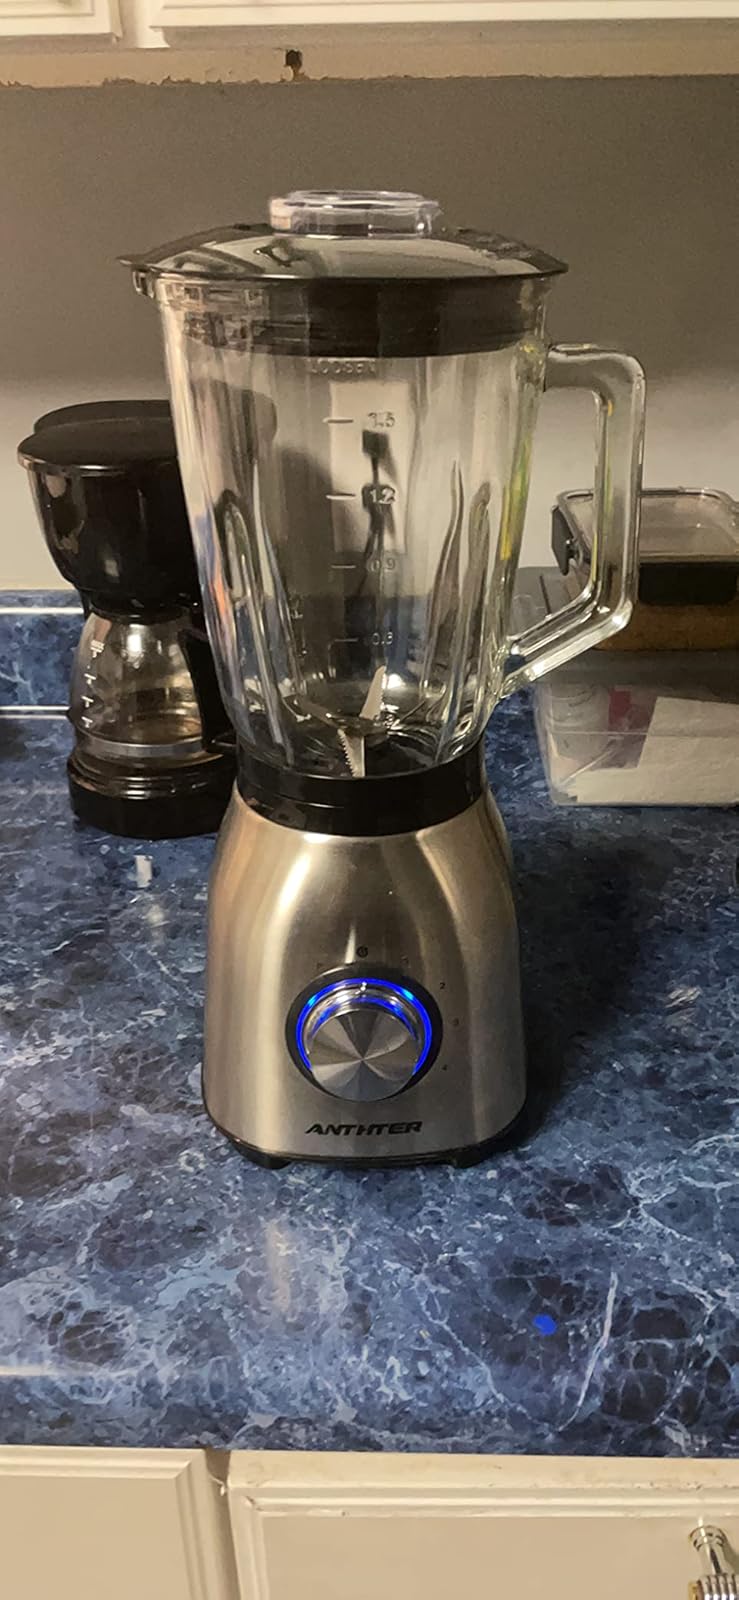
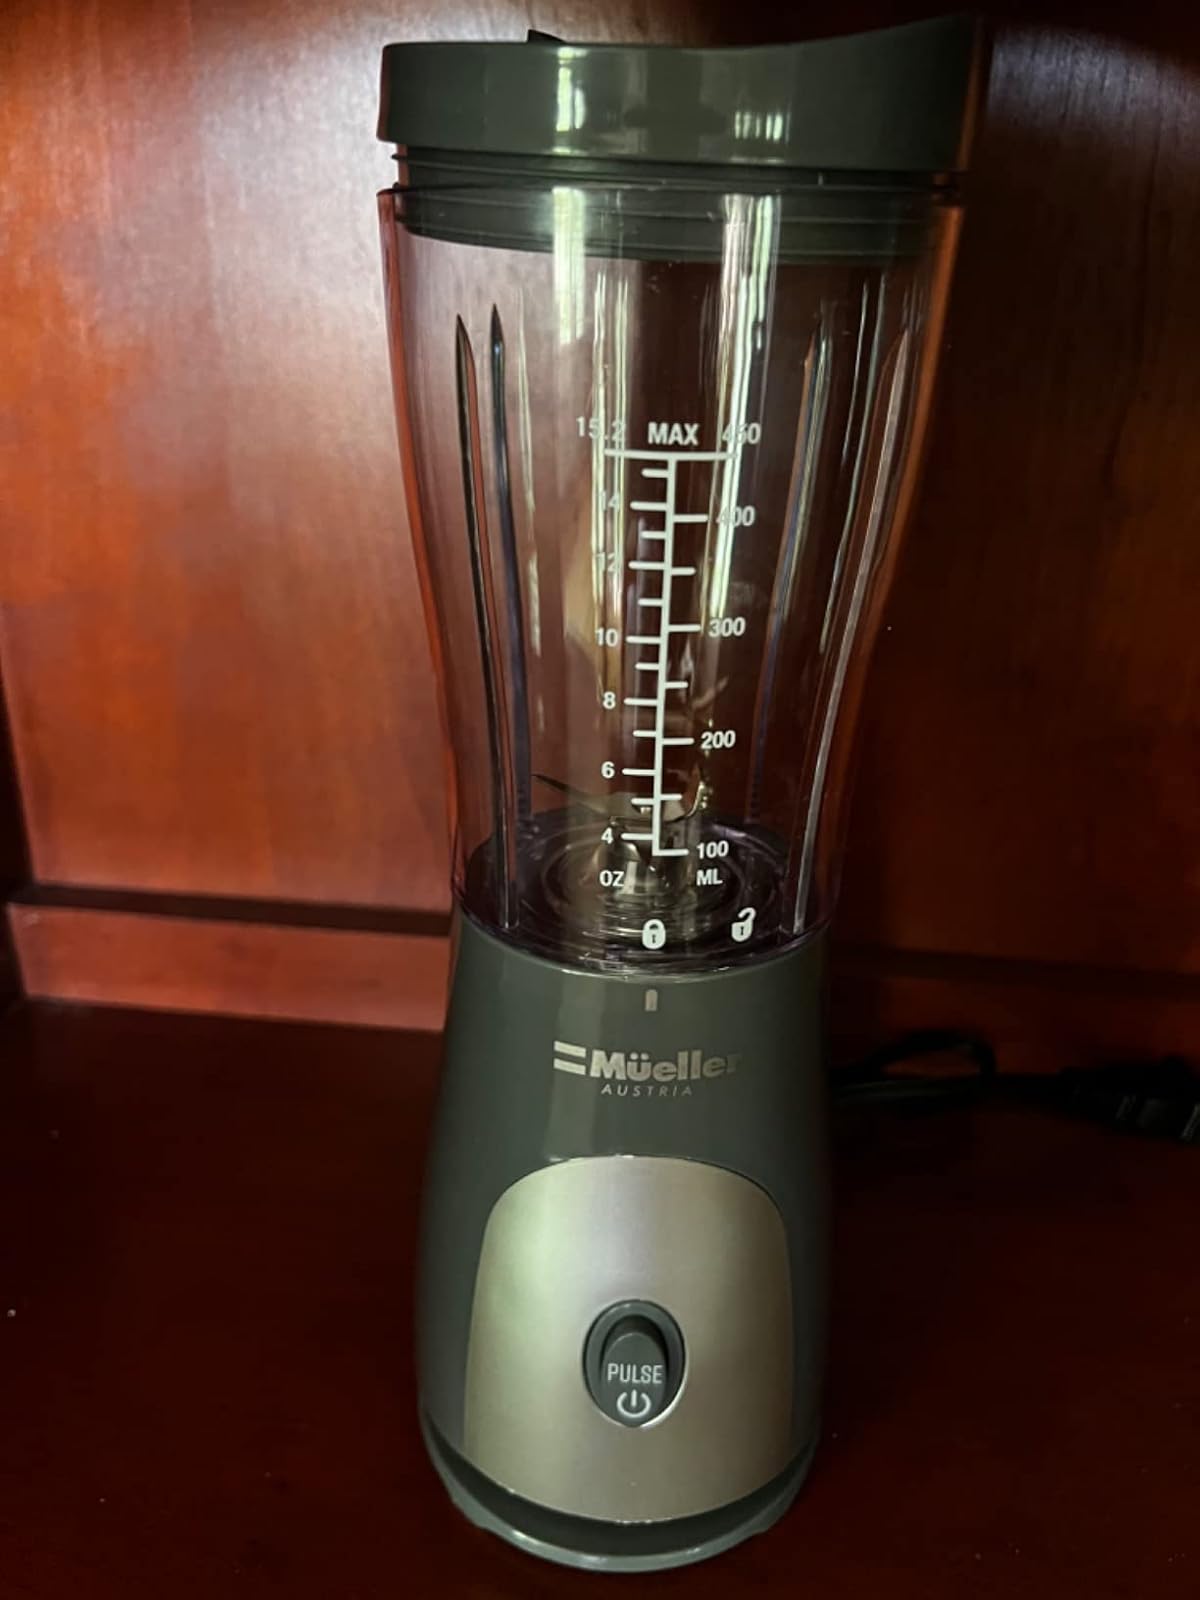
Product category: items_blender
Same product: no